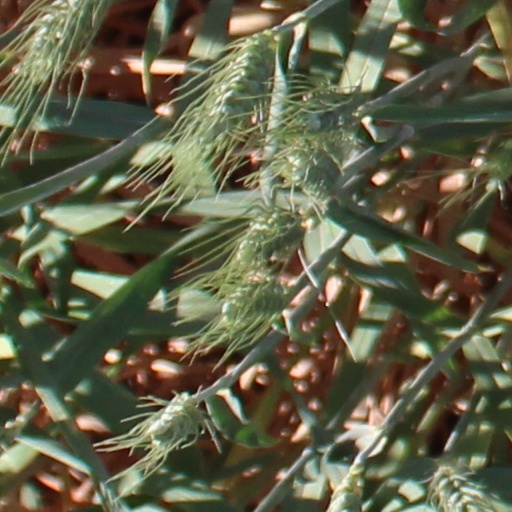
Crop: wheat